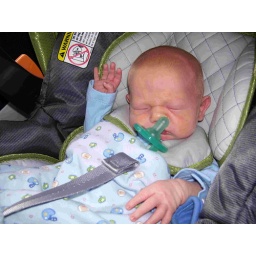
Xander in the car seat